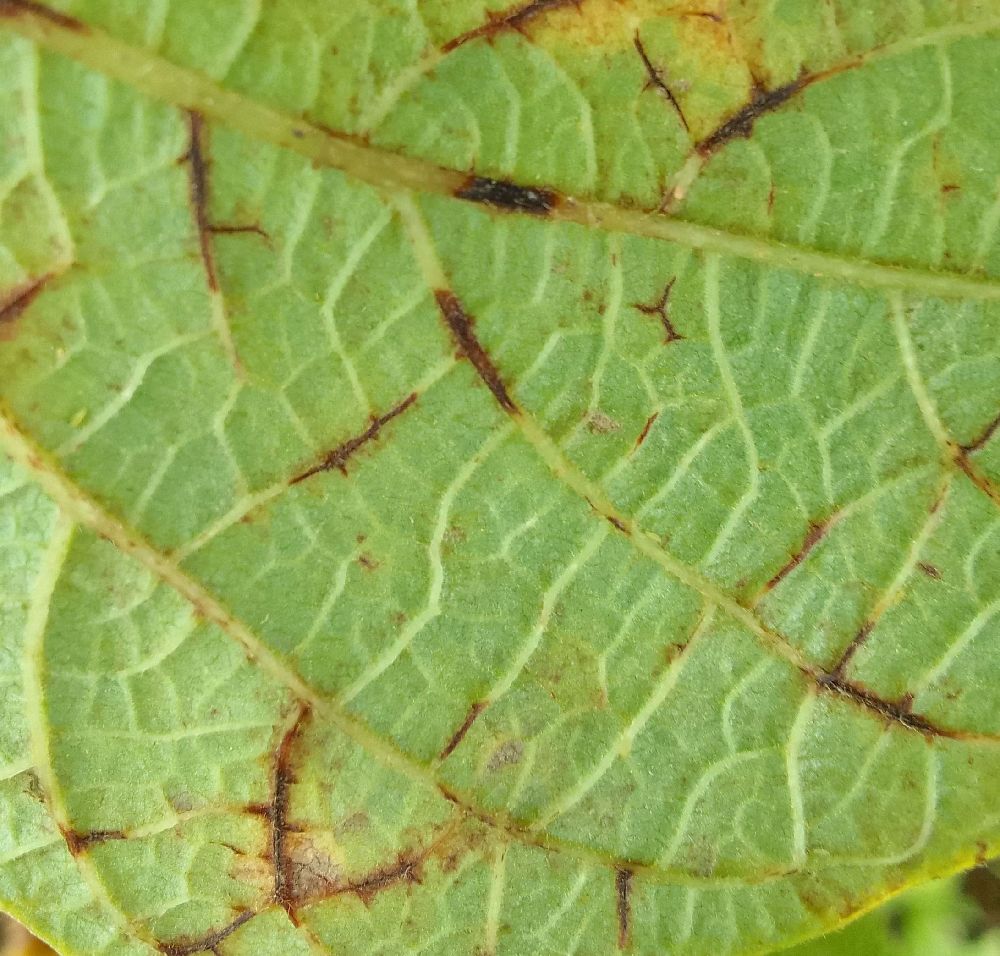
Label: anthracnose